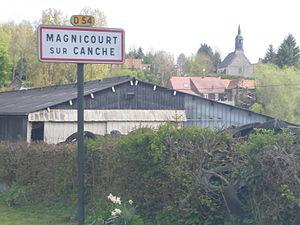
Vue de la commune de Magnicourt-sur-Canche.
Magnicourt-sur-Canche est une commune française située dans le département du Pas-de-Calais en région Hauts-de-France.